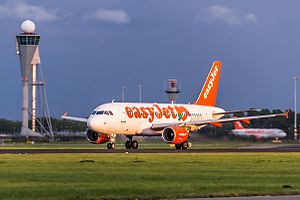
Lavprisflyselskab
EasyJet A319, Airport Amsterdam Schiphol.
Lavprisflyselskaber er flyselskaber, der har specialiseret sig i ruteflyvning, hvor omkostningerne forsøges holdt på et minimum, for at tilbyde billigst mulige billetter. Lavpriskonceptet omfatter typisk kun selve billetten, som sælges til meget lav pris, mens de fleste andre services skal tilkøbes, såsom indchecket baggage, mad og drikke ombord, sædevalg og eventuel personlig betjening ved ændring af billetten. På den operationelle side søger lavprisoperatøren at flyve et rutenetværk kun med punkt-til-punkt flyvninger, således at der ikke er udgifter til at overføre passagerer og baggage til forbindende fly, og selskabet har heller ikke ansvaret for at passagerer evt. ikke når et videre fly. Flyflåden holdes generelt til en enkelt type, der gør at alle piloter og kabinepersonale kan flyve enhver rute, og der er ikke behov for flere forskellige typer mekanikere og reservedele.